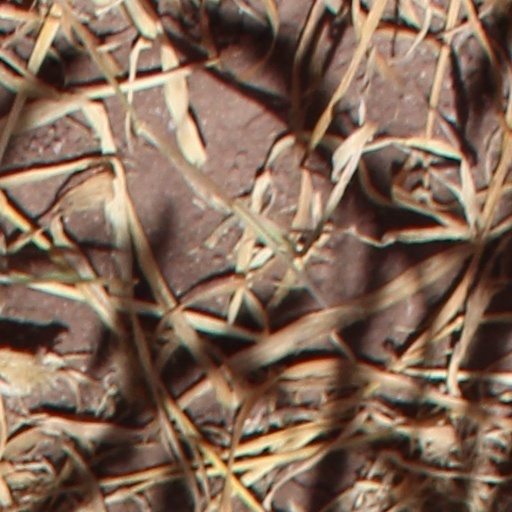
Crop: wheat